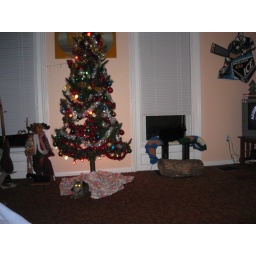
cats around the tree